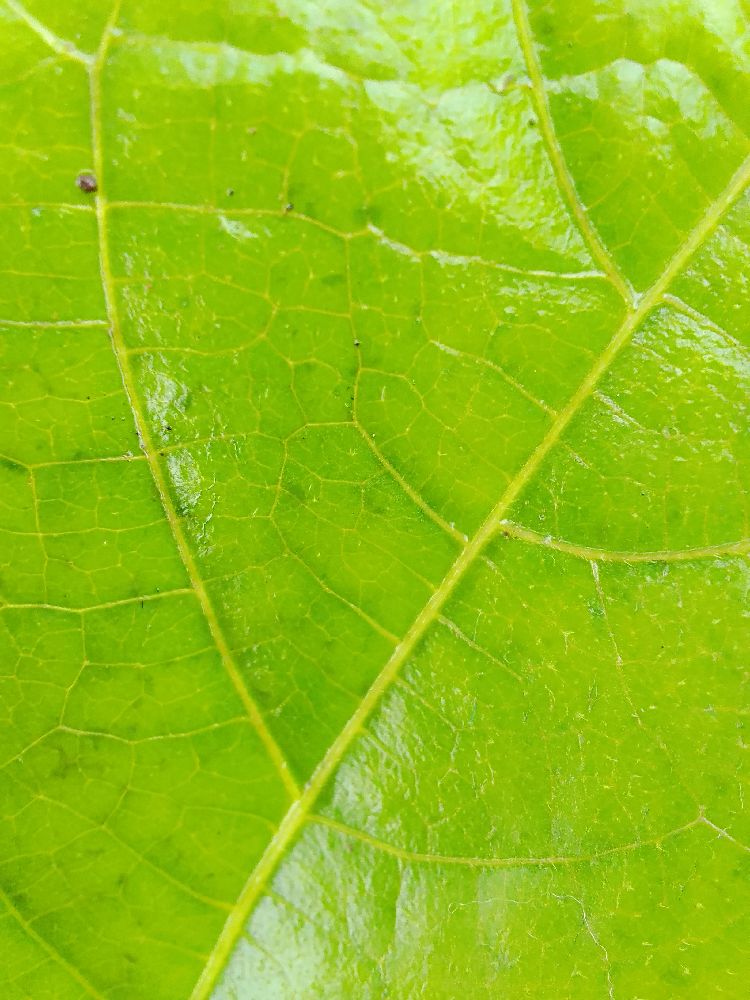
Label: healthy